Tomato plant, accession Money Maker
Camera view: vertical (180 deg); turntable rotation: 60 degrees
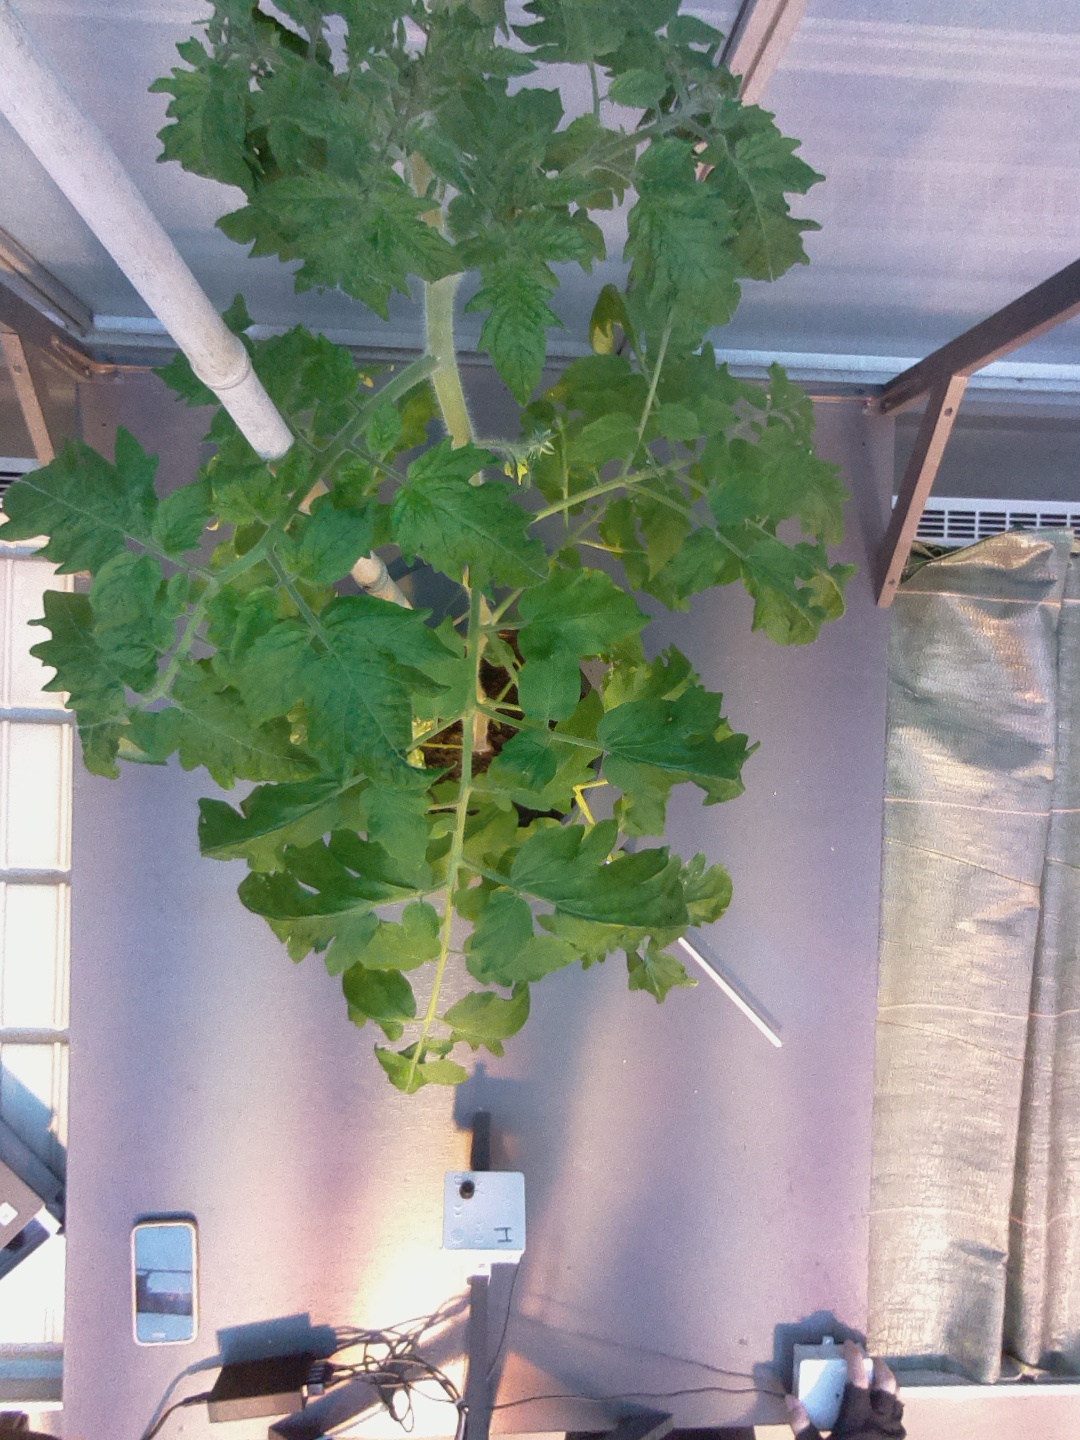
BBCH growth stage 61: 10%-20% of flowers open